The Knocking

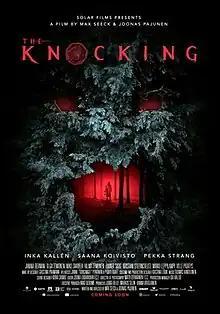
Film poster

The Knocking is a 2022 Finnish supernatural horror drama film written and directed by Max Seeck and Joonas Pajunen. It tells the story of three adult siblings who go examine their late parents' house in the middle of a forest. The film's cast includes Inka Kallén, Saana Koivisto and Pekka Strang.